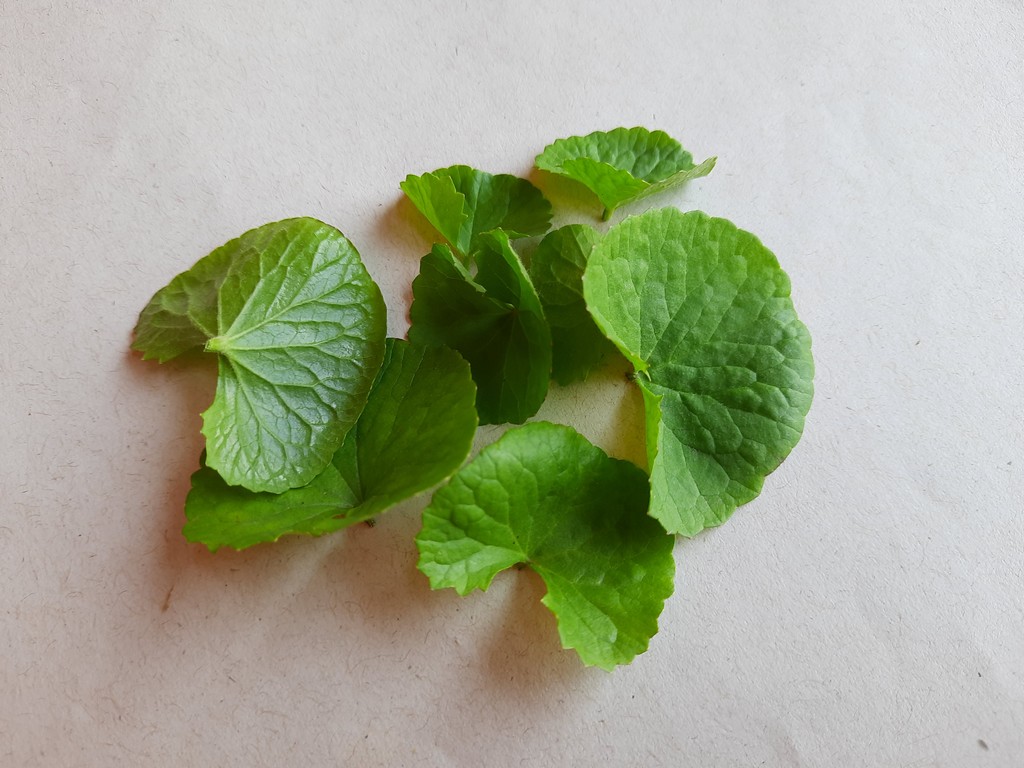
Label: Healthy